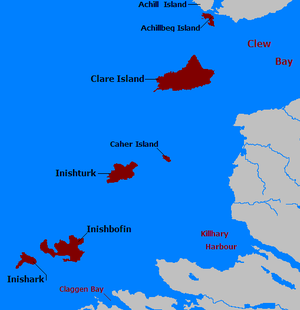
Clare Island
Kort over øer i County Mayo
Clare Island er en bjergrig ø med 136 indb. ved Irlands vestkyst. Den ligger ved indgangen til Clewbugten i County Mayo. Det højeste punkt Croaghmore ligger 461 meter over havet. Hovedsproget på øen er gælisk. Sydvest for Clare ligger den ubeboede ø Caher Island. Vestsiden af øens højderyg danner stejle klipper, som er en vigtig lokalitet for ynglende havfugle. Østsiden har lyngklædte hældninger, der er hjemsted for en række sjældne arktiske planter.